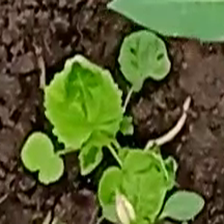
Weed species: Little_Mallow(Malva parviflora)